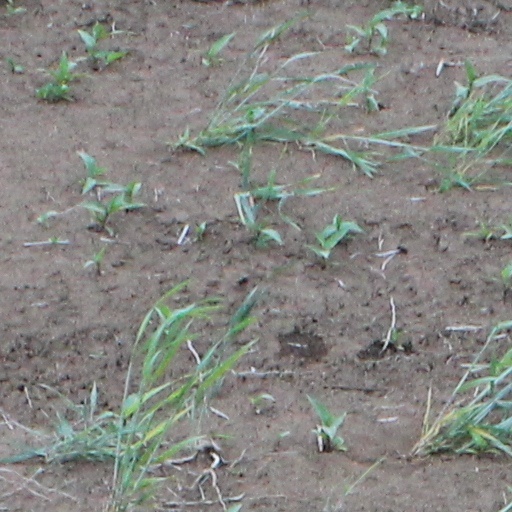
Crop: wheat